Tony Gardner

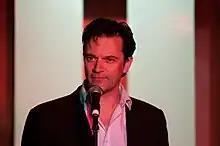
Gardner onstage at 100 Club, 2010

Tony Gardner (born 10 January 1964) is an English actor, comedian and doctor. He sits on the national governing body of the actors' trade union Equity.